East Is East (1916 film)

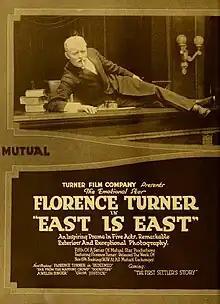

East Is East is a 1916 British silent film drama directed by Henry Edwards, who also starred in the film with Florence Turner. The film is an early example of the plot premise which would prove very popular in the British silent film canon: that of a character (almost always a pretty young girl) from the working-class East End of London being suddenly thrust by circumstance into the daunting milieu of West End high society.